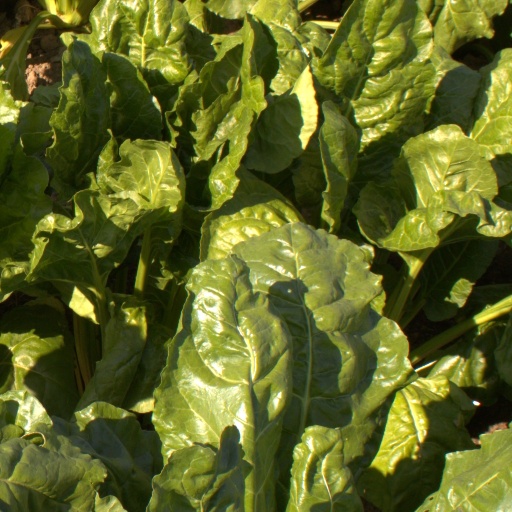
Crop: sugar beet